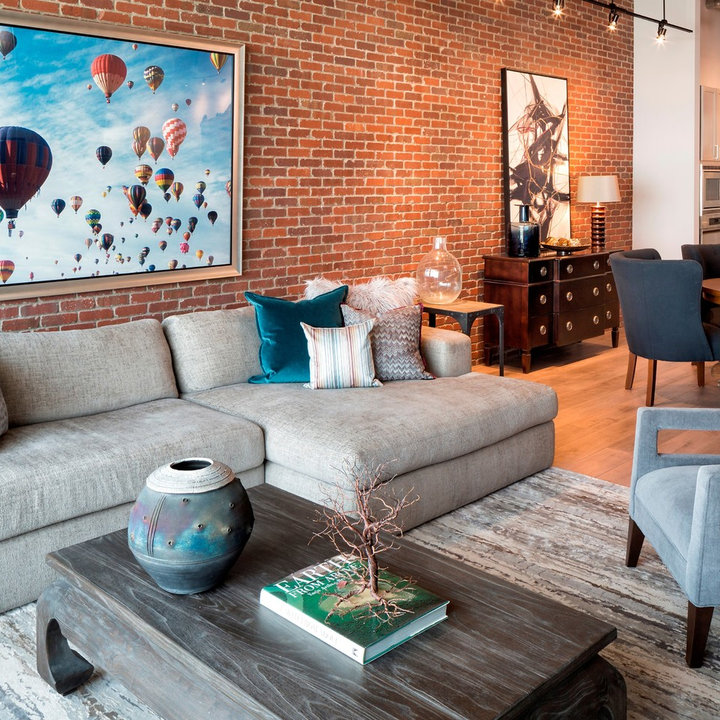
Style: Industrial